Ontario Highway 41

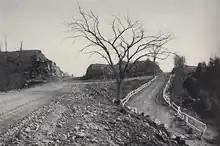
A rock cut was created north of Roblin in 1948, bypassing several sharp curves and steep grades along the old route ("at right"). Short realignments such as this were constructed throughout the highway during the 1940s.

Although it did not become a provincial highway until the 1930s, the route that Highway41 follows is similar to several colonization roads established in the mid-1800s. These forest-bound "roads", built to encourage settlement deeper into the province, were infamously rough wagon trails during dry times, and impassable quagmires throughout the spring and fall. The Addington Road, which travelled north from the Clare River (approximately south of Kaladar) to the Opeongo Line, would go on to form the nucleus of Highway41 as far north as Denbigh. A rough line for this road was surveyed by Robert Bell in 1847.